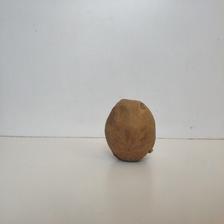
Size: Spoiled